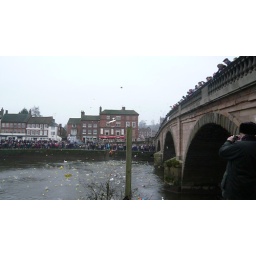
Ducks are thrown from the bridge and float downstream in the Bewdley New Year charity duck race.